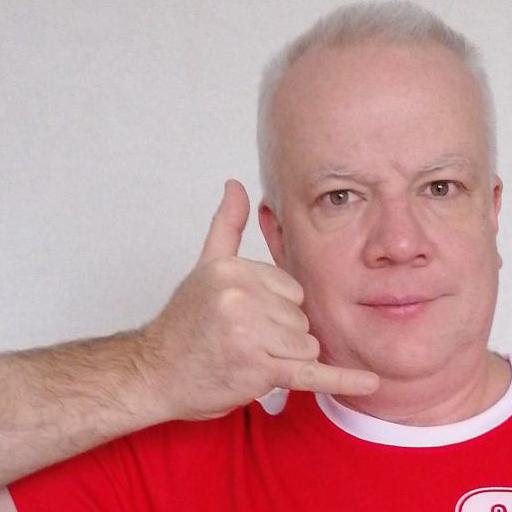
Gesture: call